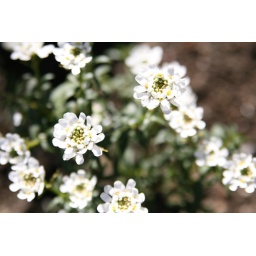
white flowers in father's garden